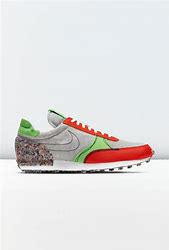
Brand: Nike
Model: Dbreak Type